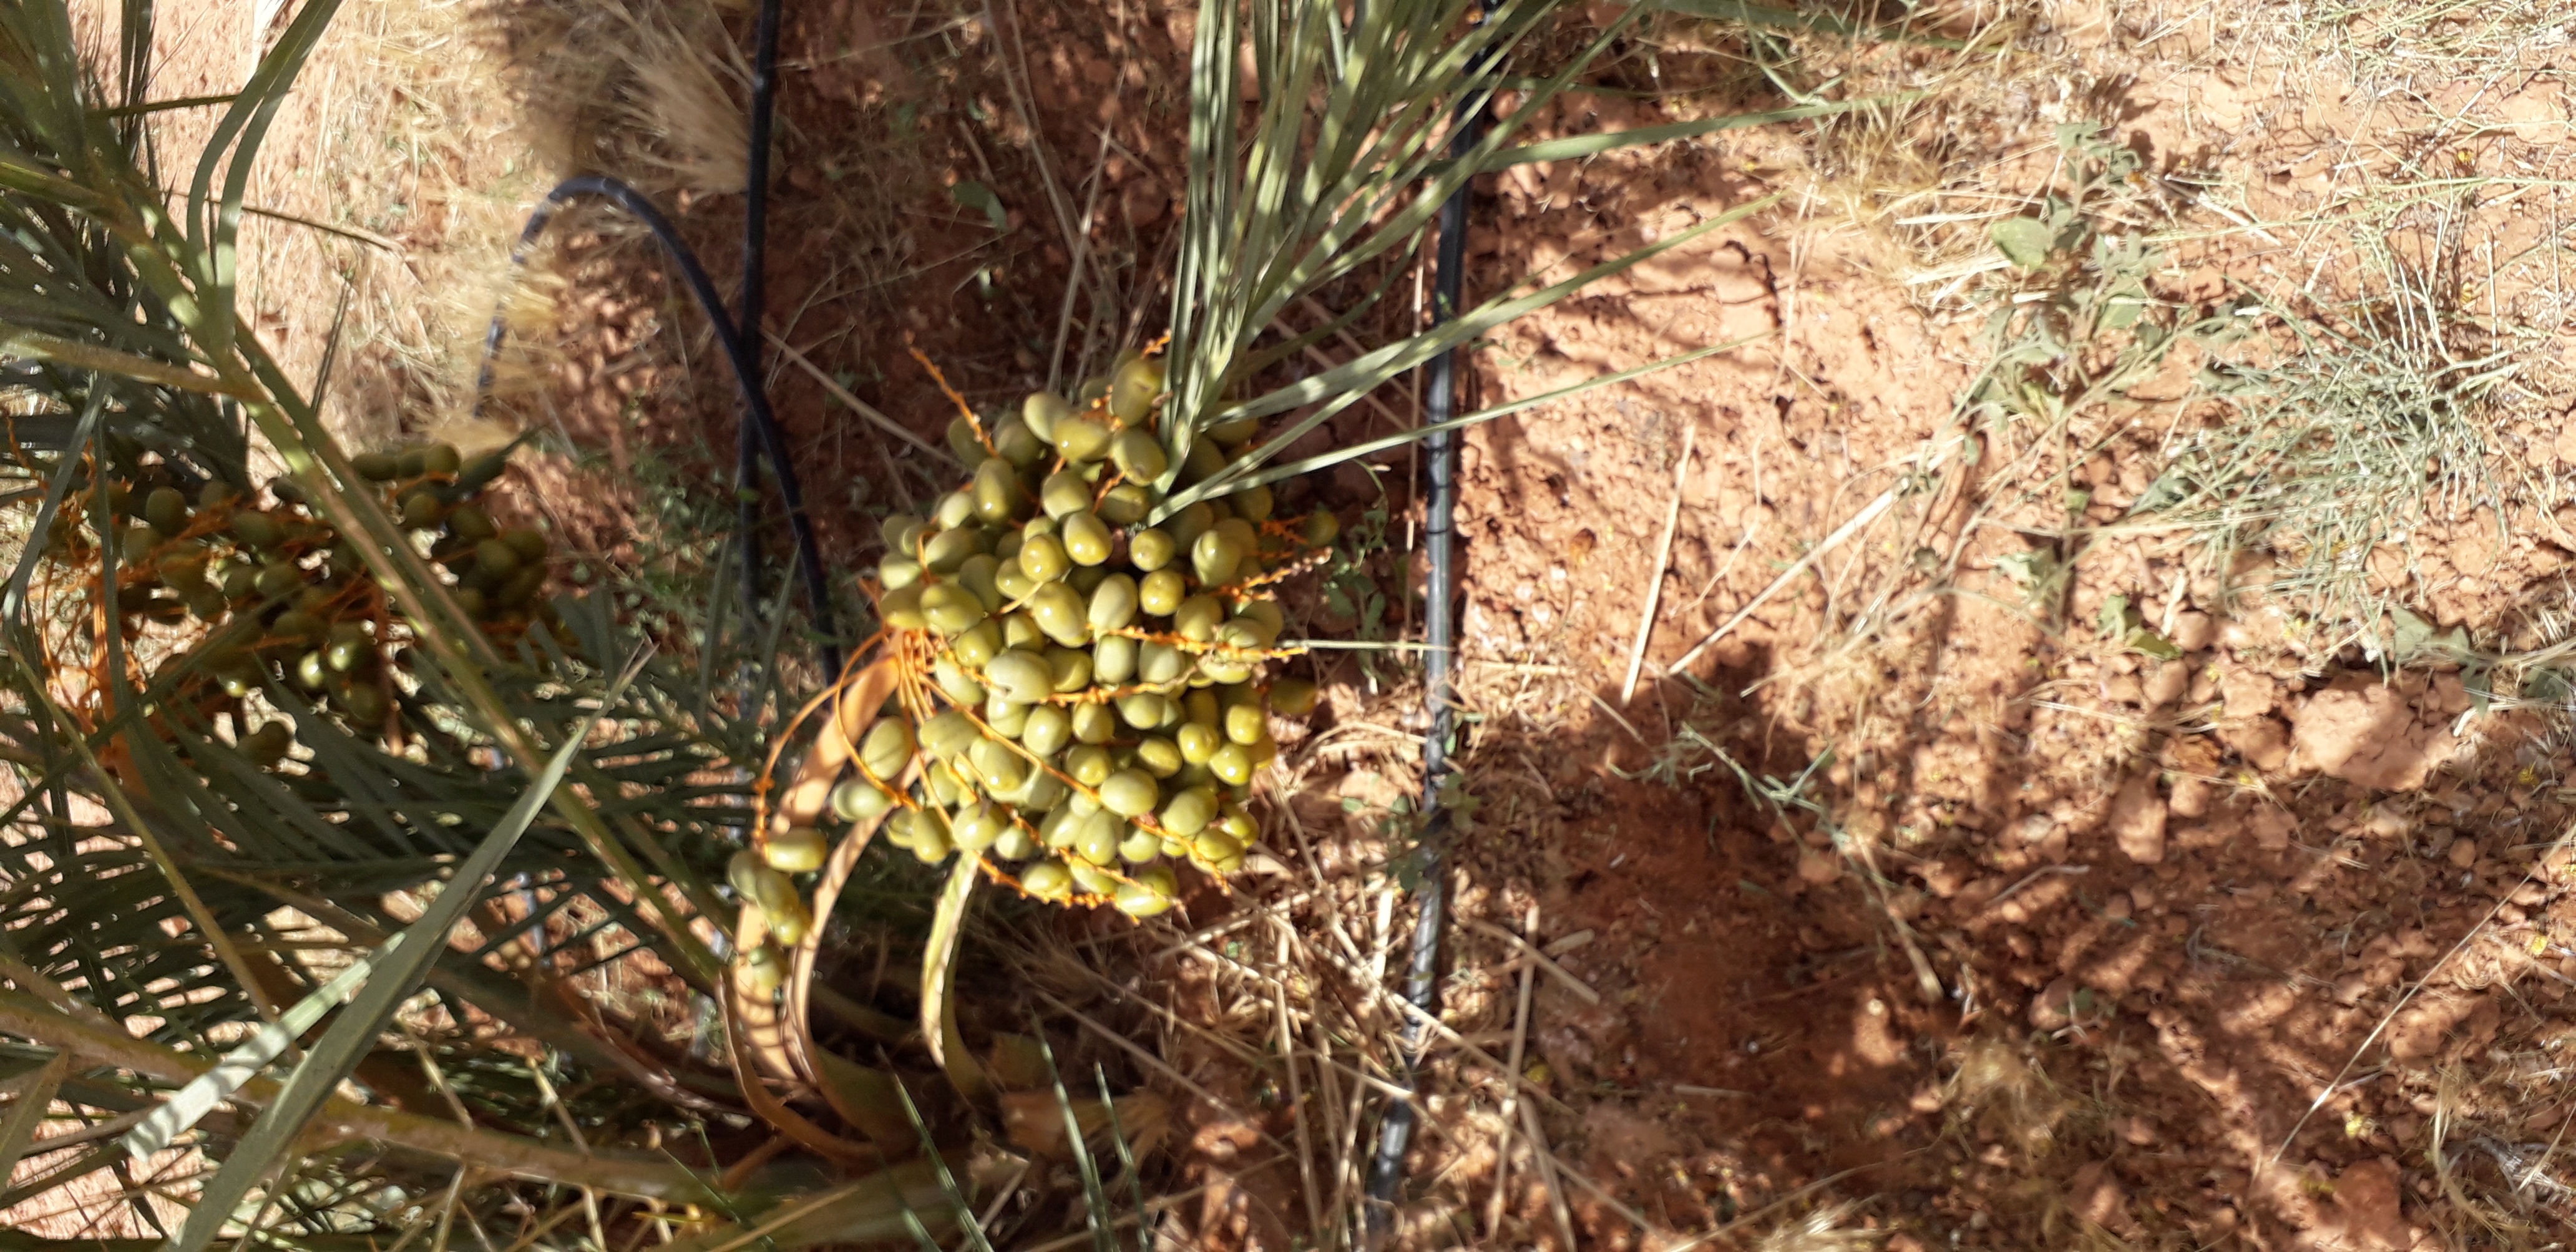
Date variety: Boufagous